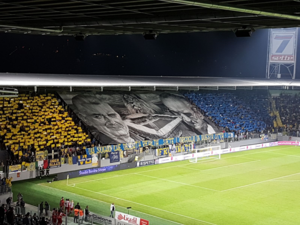
Le stade Benito-Stirpe, est un stade de football situé à Frosinone dans la région du Latium.